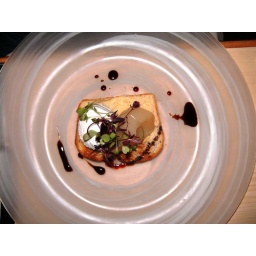
Absolutely delicious. If you fancy tasting it yourself, book a table at Greggs in Sevenoaks